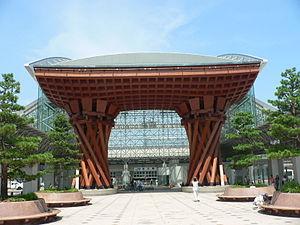
Kanazawa est une ville du Japon, dans la préfecture d'Ishikawa, dont elle en est la capitale.